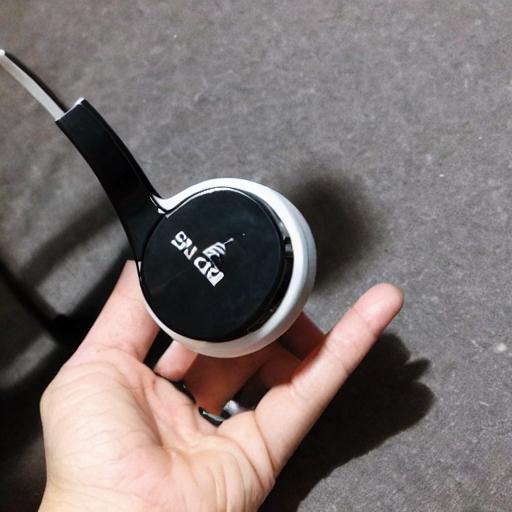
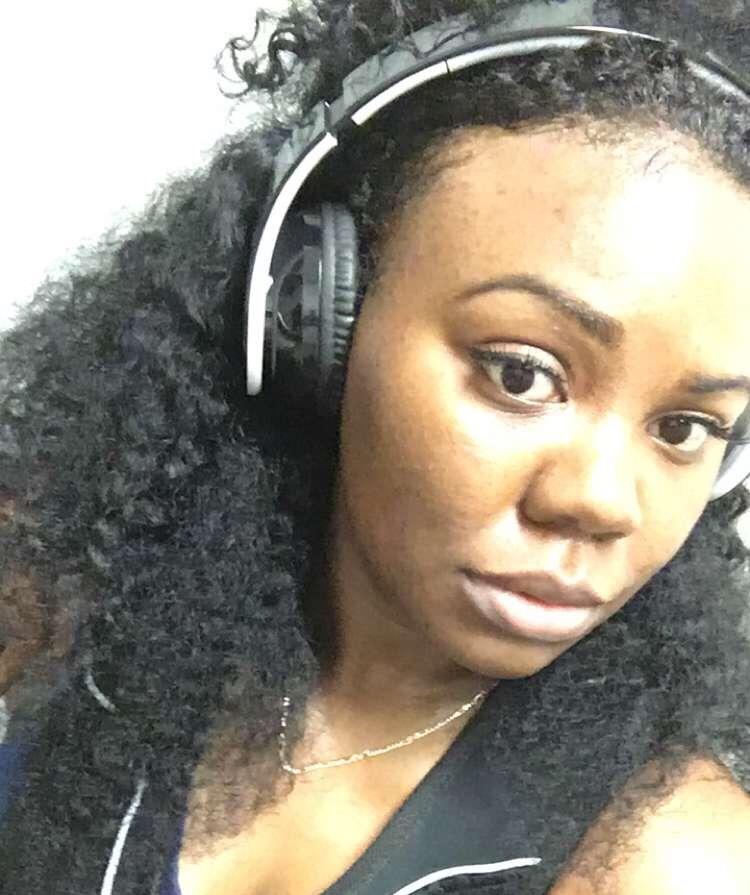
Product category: headphones
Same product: no